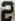
Number: 2